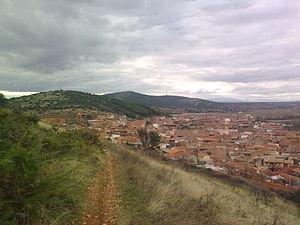
Morales del Rey est une municipalité espagnole de la communauté autonome de Castille-et-León et de la province de Zamora. En 2015, elle compte 618 habitants.